Dazhu Bridge

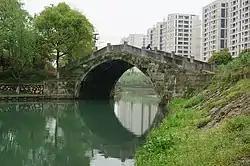
The Dazhu Bridge in April 2016.

Dazhu Bridge, formerly known as "Zhu Bridge", "Shangzhu Bridge"or "Wannian Bridge", is a historic stone arch bridge in Zhuantang Subdistrict, Xihu District, Hangzhou, Zhejiang province. It is long and wide.